KIVI-TV

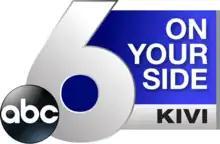
Logo from 2017 to 2020

The station currently ranks at a distant second place to KTVB (and sometimes third behind KBOI) in Nielsen ratings for all newscast periods. Until July 2010, KIVI aired an hour-long broadcast weeknights at 6 along with KBOI. The 6:30 portion was eventually dropped as a result of low viewership in the comparative time slot. Following Journal's acquisition of KNIN, KIVI began producing a weeknight prime time newscast on that station. Known as "Today's 6 News on K9", the show was seen for thirty minutes and competed with a nightly half-hour newscast on then RTV affiliate KYUU-LP (which was produced by KBOI).